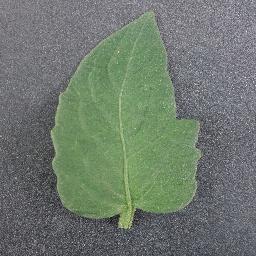
Label: Tomato___healthy